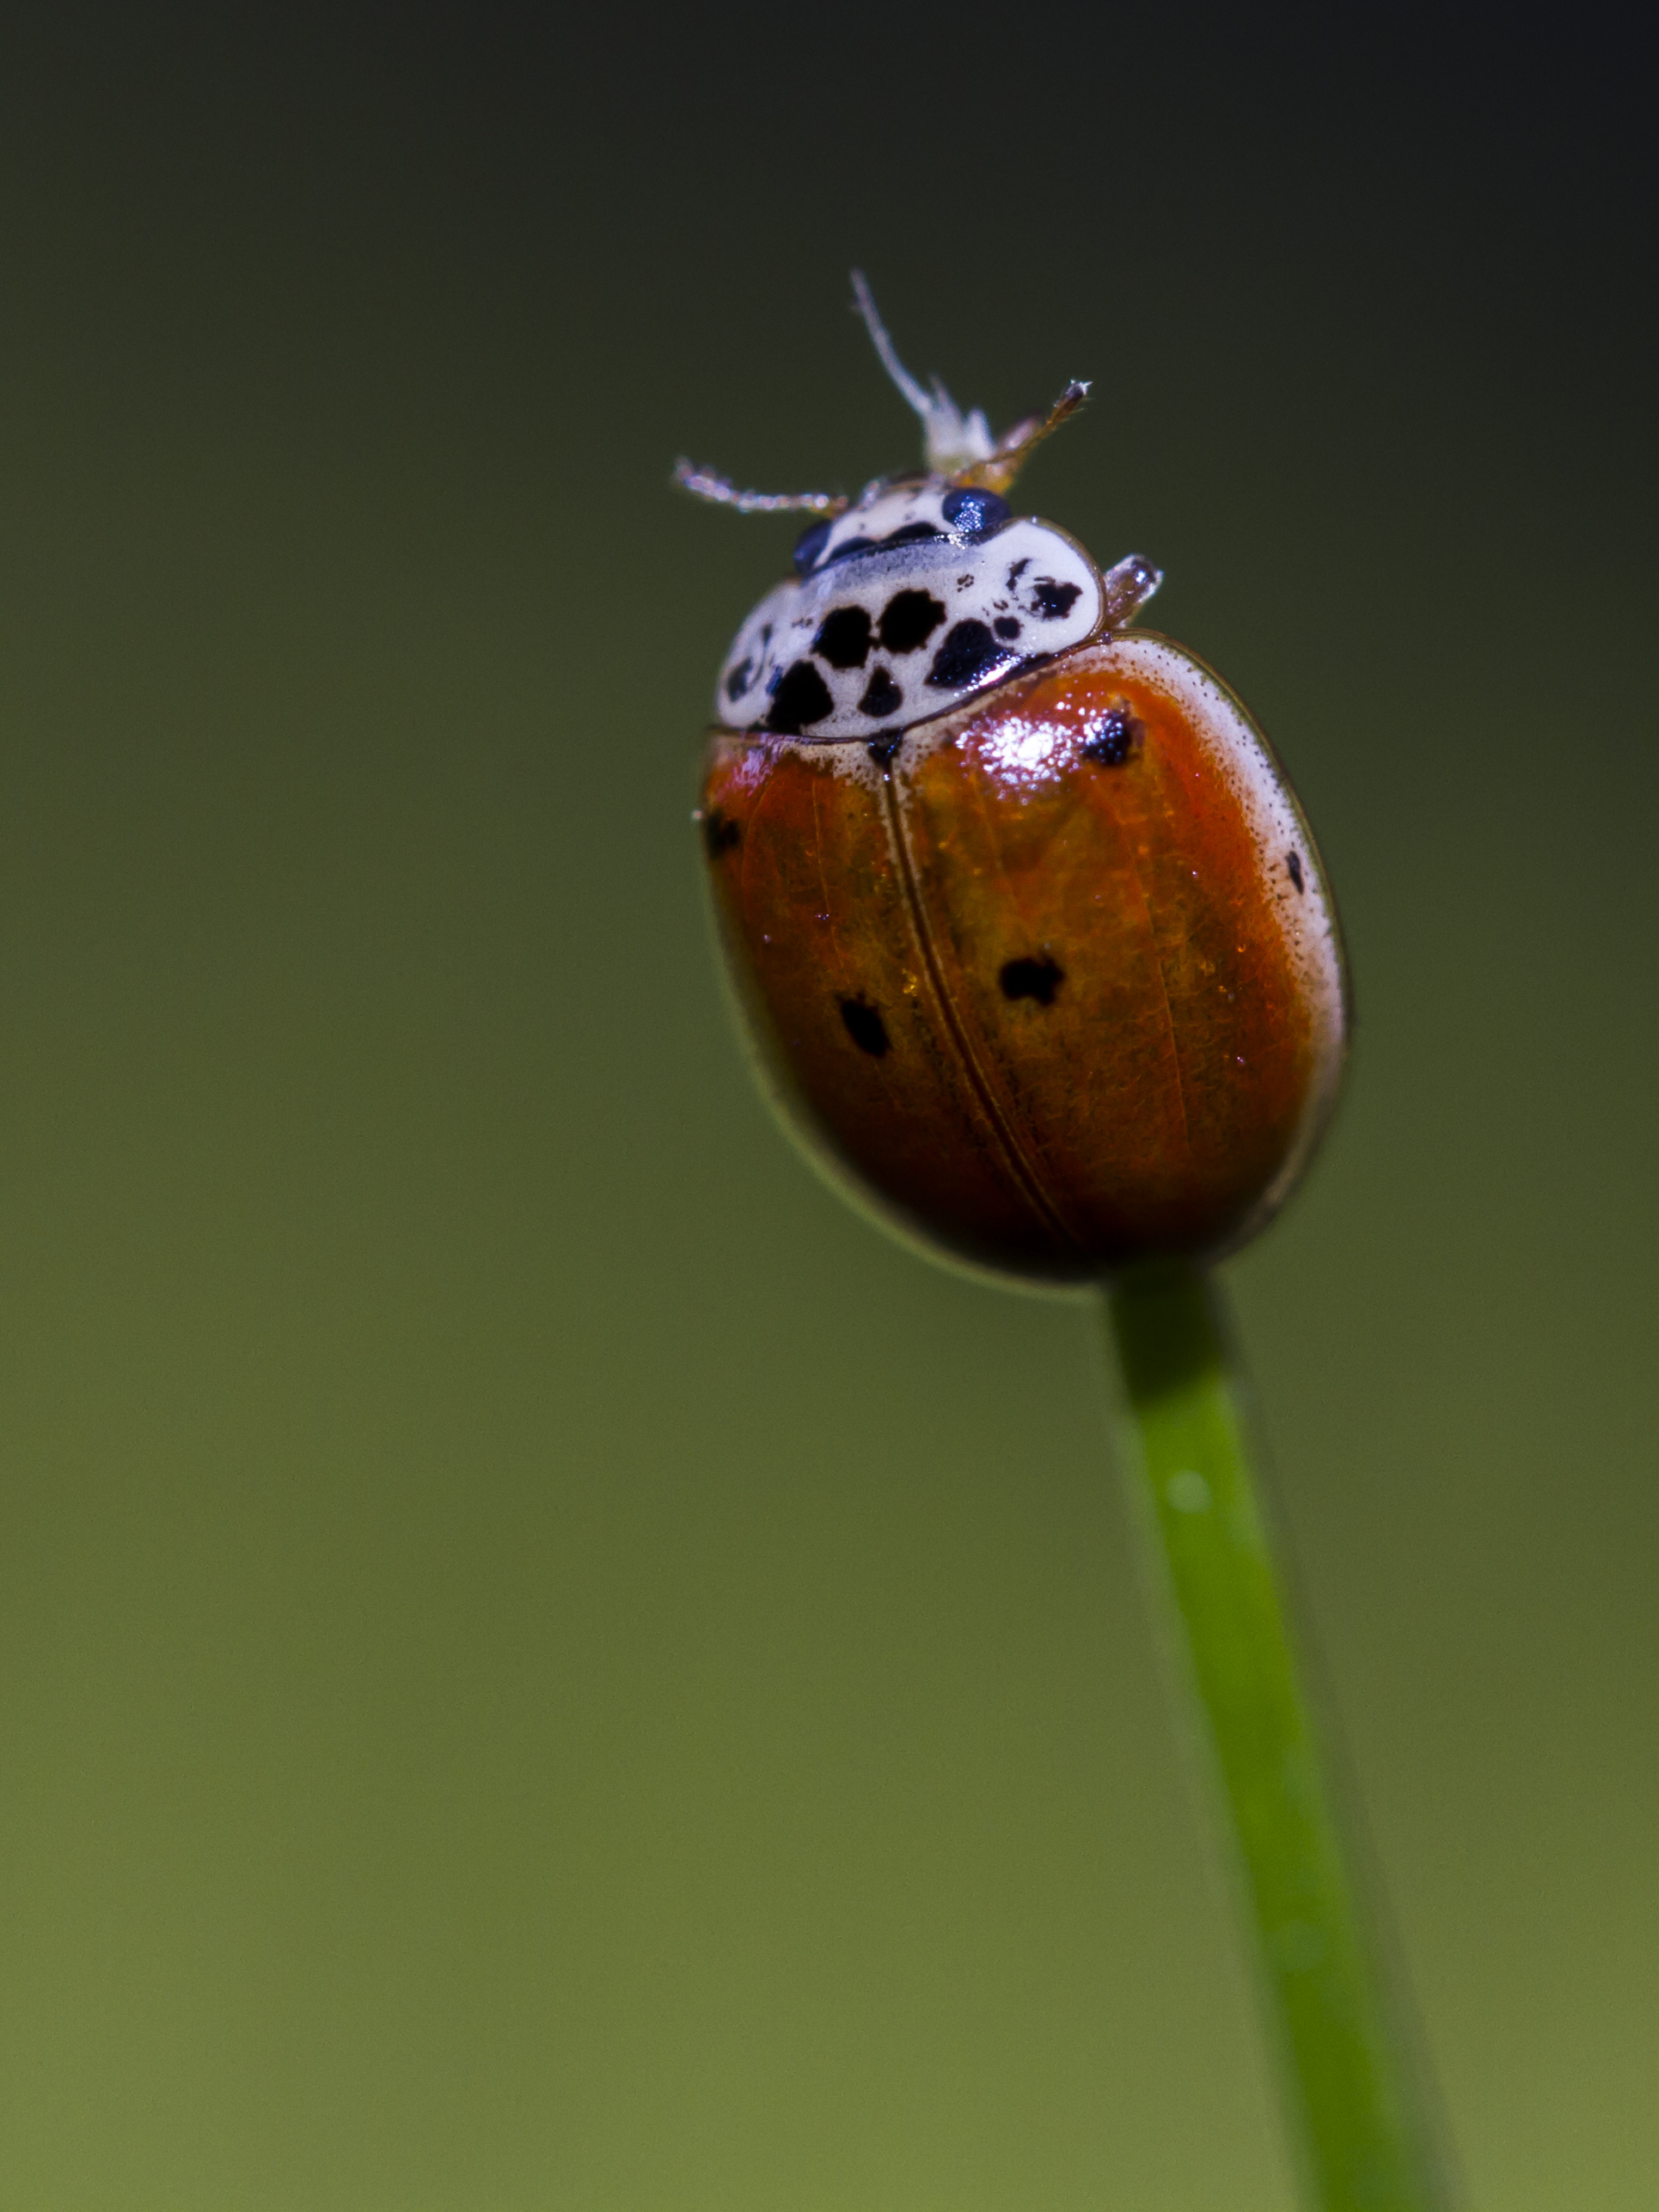
nature, photography, leaf, flower, green, insect, fauna, ladybird, invertebrate, close up, uk, beetle, peterborough, macro photography, leaf beetle, plant stem